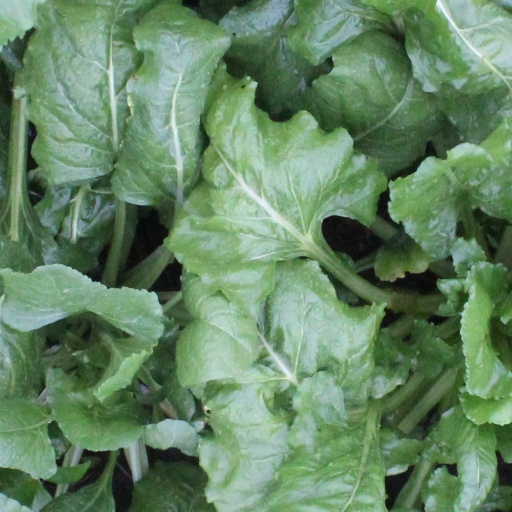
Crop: sugar beet